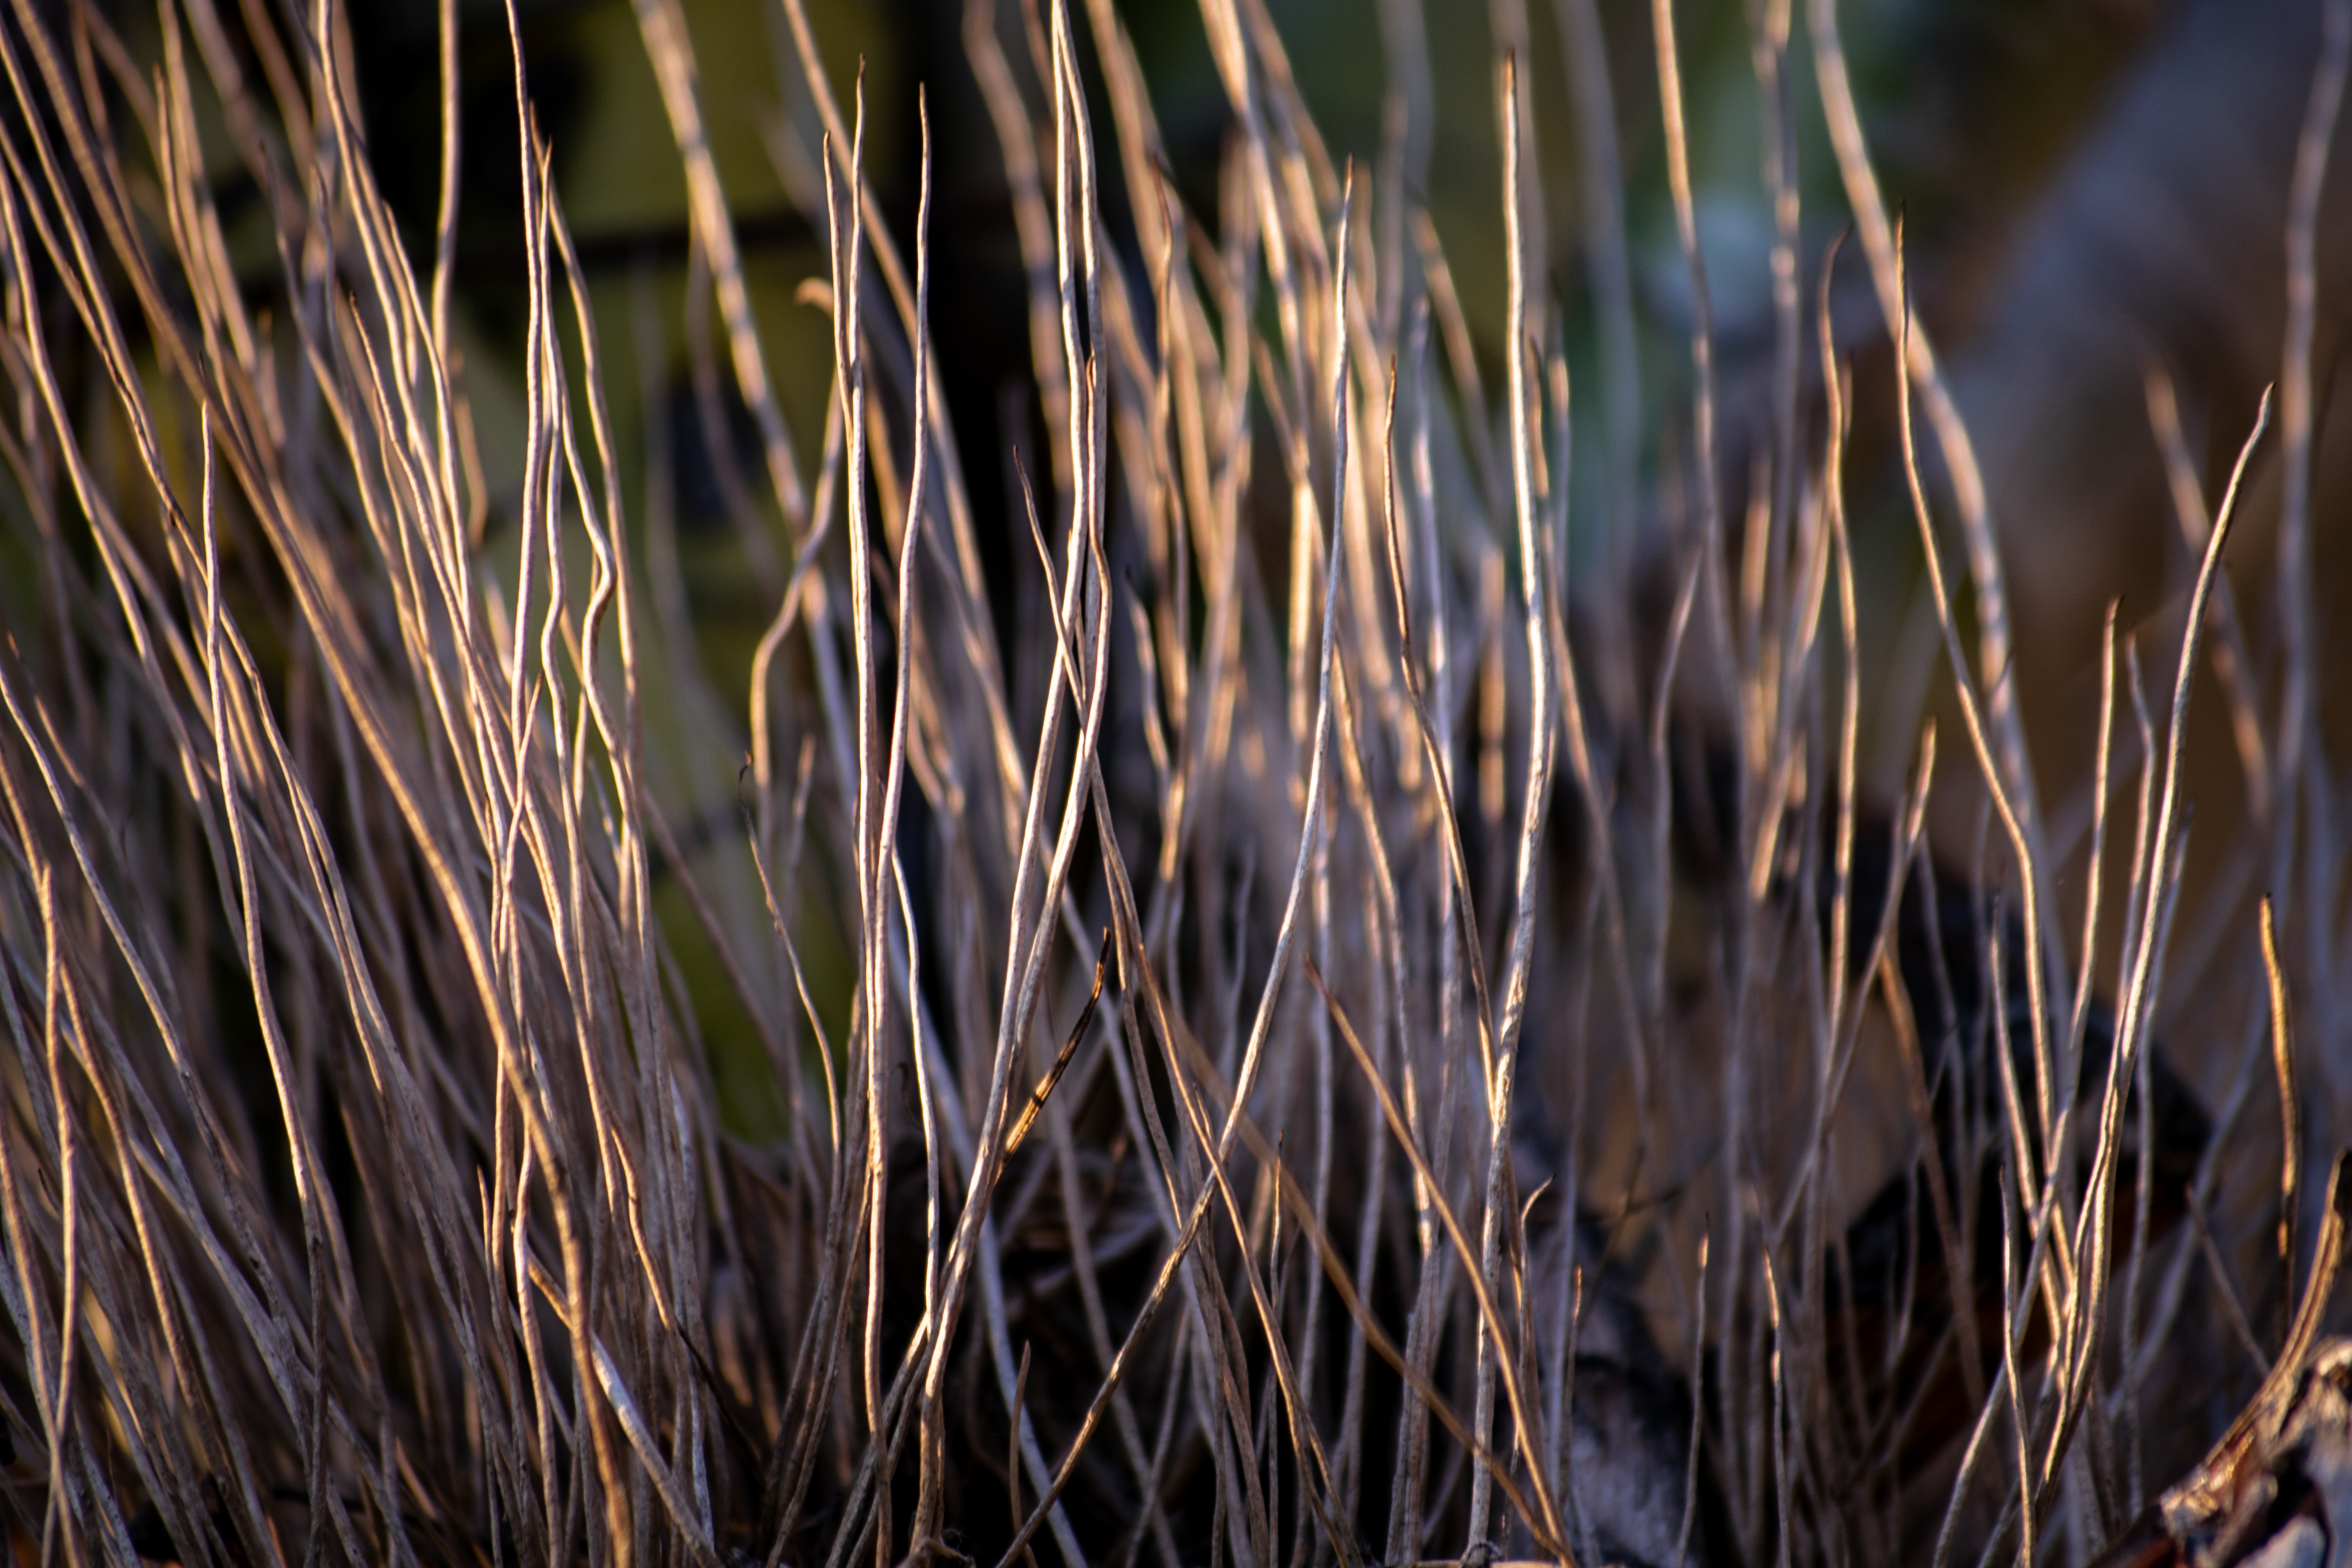
roots, life, nature, leaf, tree, jungle, amazon, tropics, wildlife, wallpaper, wild, tree leaf, palm tree, sunlight, root, orchid, grass, plant, grass family, close up, sky, phragmites, twig, chrysopogon zizanioides, poales, sedge family, plant stem